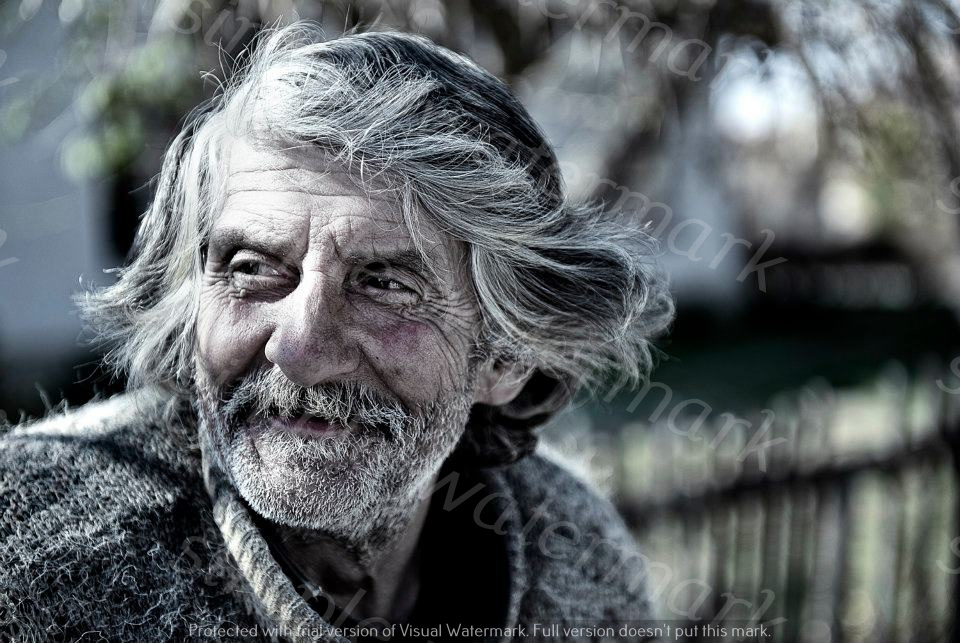
Label: Watermark